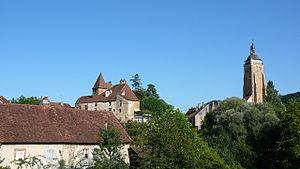
Château Bontemps et église Saint-Just d'Arbois en France.
Le château Bontemps est un château privé du XIIᵉ siècle à Arbois dans le Jura en Franche-Comté. Il est inscrit aux monuments historiques depuis le 17 avril 1989.